Thor Erik Forsberg

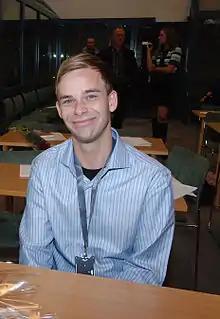
Thor Erik Forsberg

Thor Erik Forsberg (born 2 April 1980) is a Norwegian politician for the Labour Party.